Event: Ecuador Earthquake
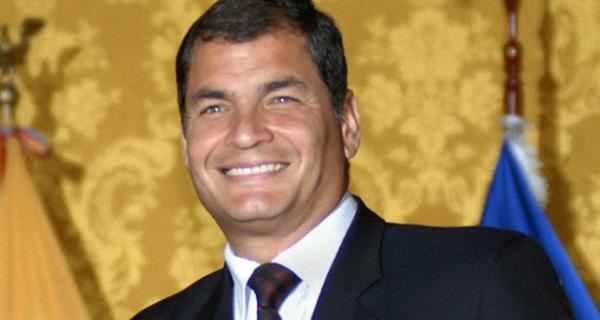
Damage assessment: no_damage